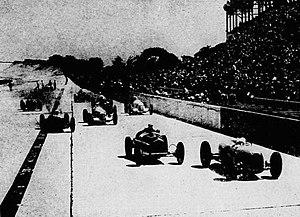
Départ du Grand Prix de l'A.C.F. 1935 à Montlhéry (de G à D Stuck, Nuvolari, Caracciola, et Viarzi).